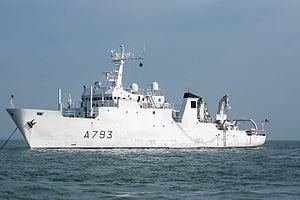
Bâtiment hydrographique Laplace A793 au mouillage au large des côtes normandes
La classe Lapérouse est une classe de bâtiment développée et produite par la DCAN. Cette classe est nommée d'après le nom du navigateur français Jean-François de La Pérouse.
Le Laplace est un bâtiment hydrographique de deuxième classe de type Lapérouse de la Marine nationale, c'est-à-dire un bateau à vocation scientifique dont la mission principale est la description des fonds marins afin d'obtenir une cartographie précise des fonds. Le navire est déployé sur les côtes françaises, ou à l'étranger, dans le cadre d'accord de coopération. Il dispose de deux vedettes hydrographiques pour réaliser des travaux par petits fonds.